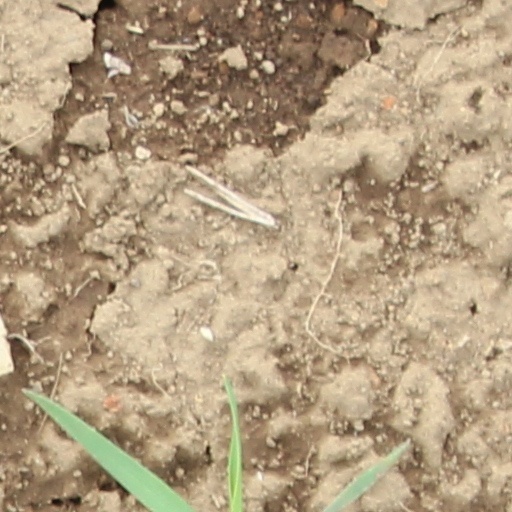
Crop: wheat